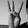
ASL letter: W